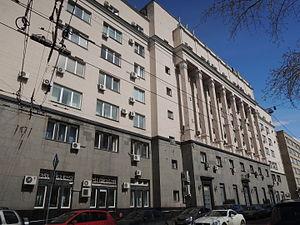
La rue Malaïa Nikitskaïa, ce qui signifie littéralement petite rue de saint Nicétas, est une rue du centre historique de Moscou.